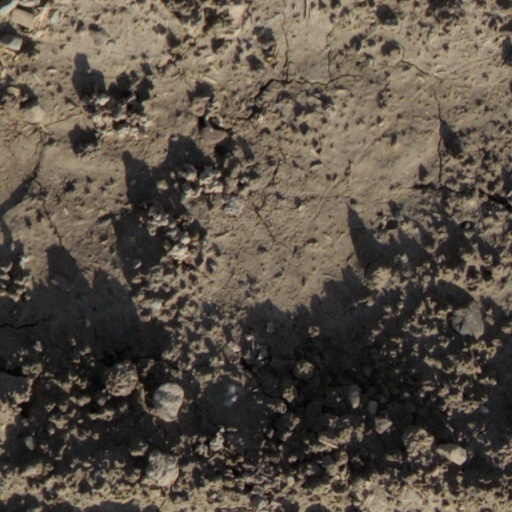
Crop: wheat